Ahnenerbe

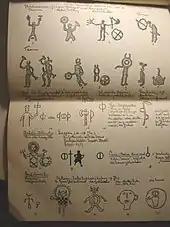
Scan from Ahnenerbe co-founder Herman Wirth's 1931 book

On July 1, 1935, Himmler organised a meeting at the Berlin headquarters of the SS where he discussed his desire to launch a prehistoric research institute. Both Wirth and the agriculturalist Richard Walther Darré were present, and both responded with enthusiasm to the idea. The group was launched as a department of RuSHA. Wirth became the group's president, while Himmler took the role of superintendent, a position entailing considerable control by placing him in charge of its board of trustees. Its formal goal was "to promote the science of ancient intellectual history".